Nanjing Lukou International Airport

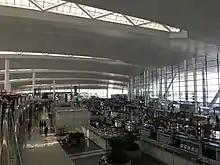
Interior of NKG T2

The airport consists of two terminals, two 3600-meter runways (paralleled by three taxiways and connected by two taxiways), two control towers, a cargo center, a transportation center, and an apron. Adjacent to, but not belonging to, the airport is the China Post express logistics center and the base for China Postal Airlines.